Frontier Gambler

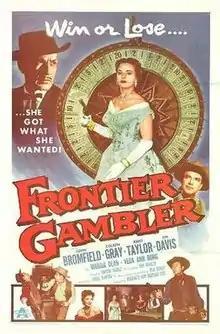
Theatrical release poster

Frontier Gambler is a 1956 American Western film directed by Sam Newfield and written by Orville H. Hampton. The film stars John Bromfield, Coleen Gray, Kent Taylor, Jim Davis, Margia Dean and Veda Ann Borg. The film was released on July 1, 1956, by Associated Film Releasing Corporation.